School lunch in Japan

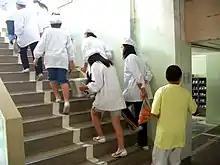
In Japan, students set and clean the tables.

Japanese school meals are not cooked from frozen ingredients, and sometimes they are cooked in the schools. In many schools, school nutritionists make the recipes for the meals. Students serve the meals themselves and also do a part of the clean-up, instead of hiring janitors.